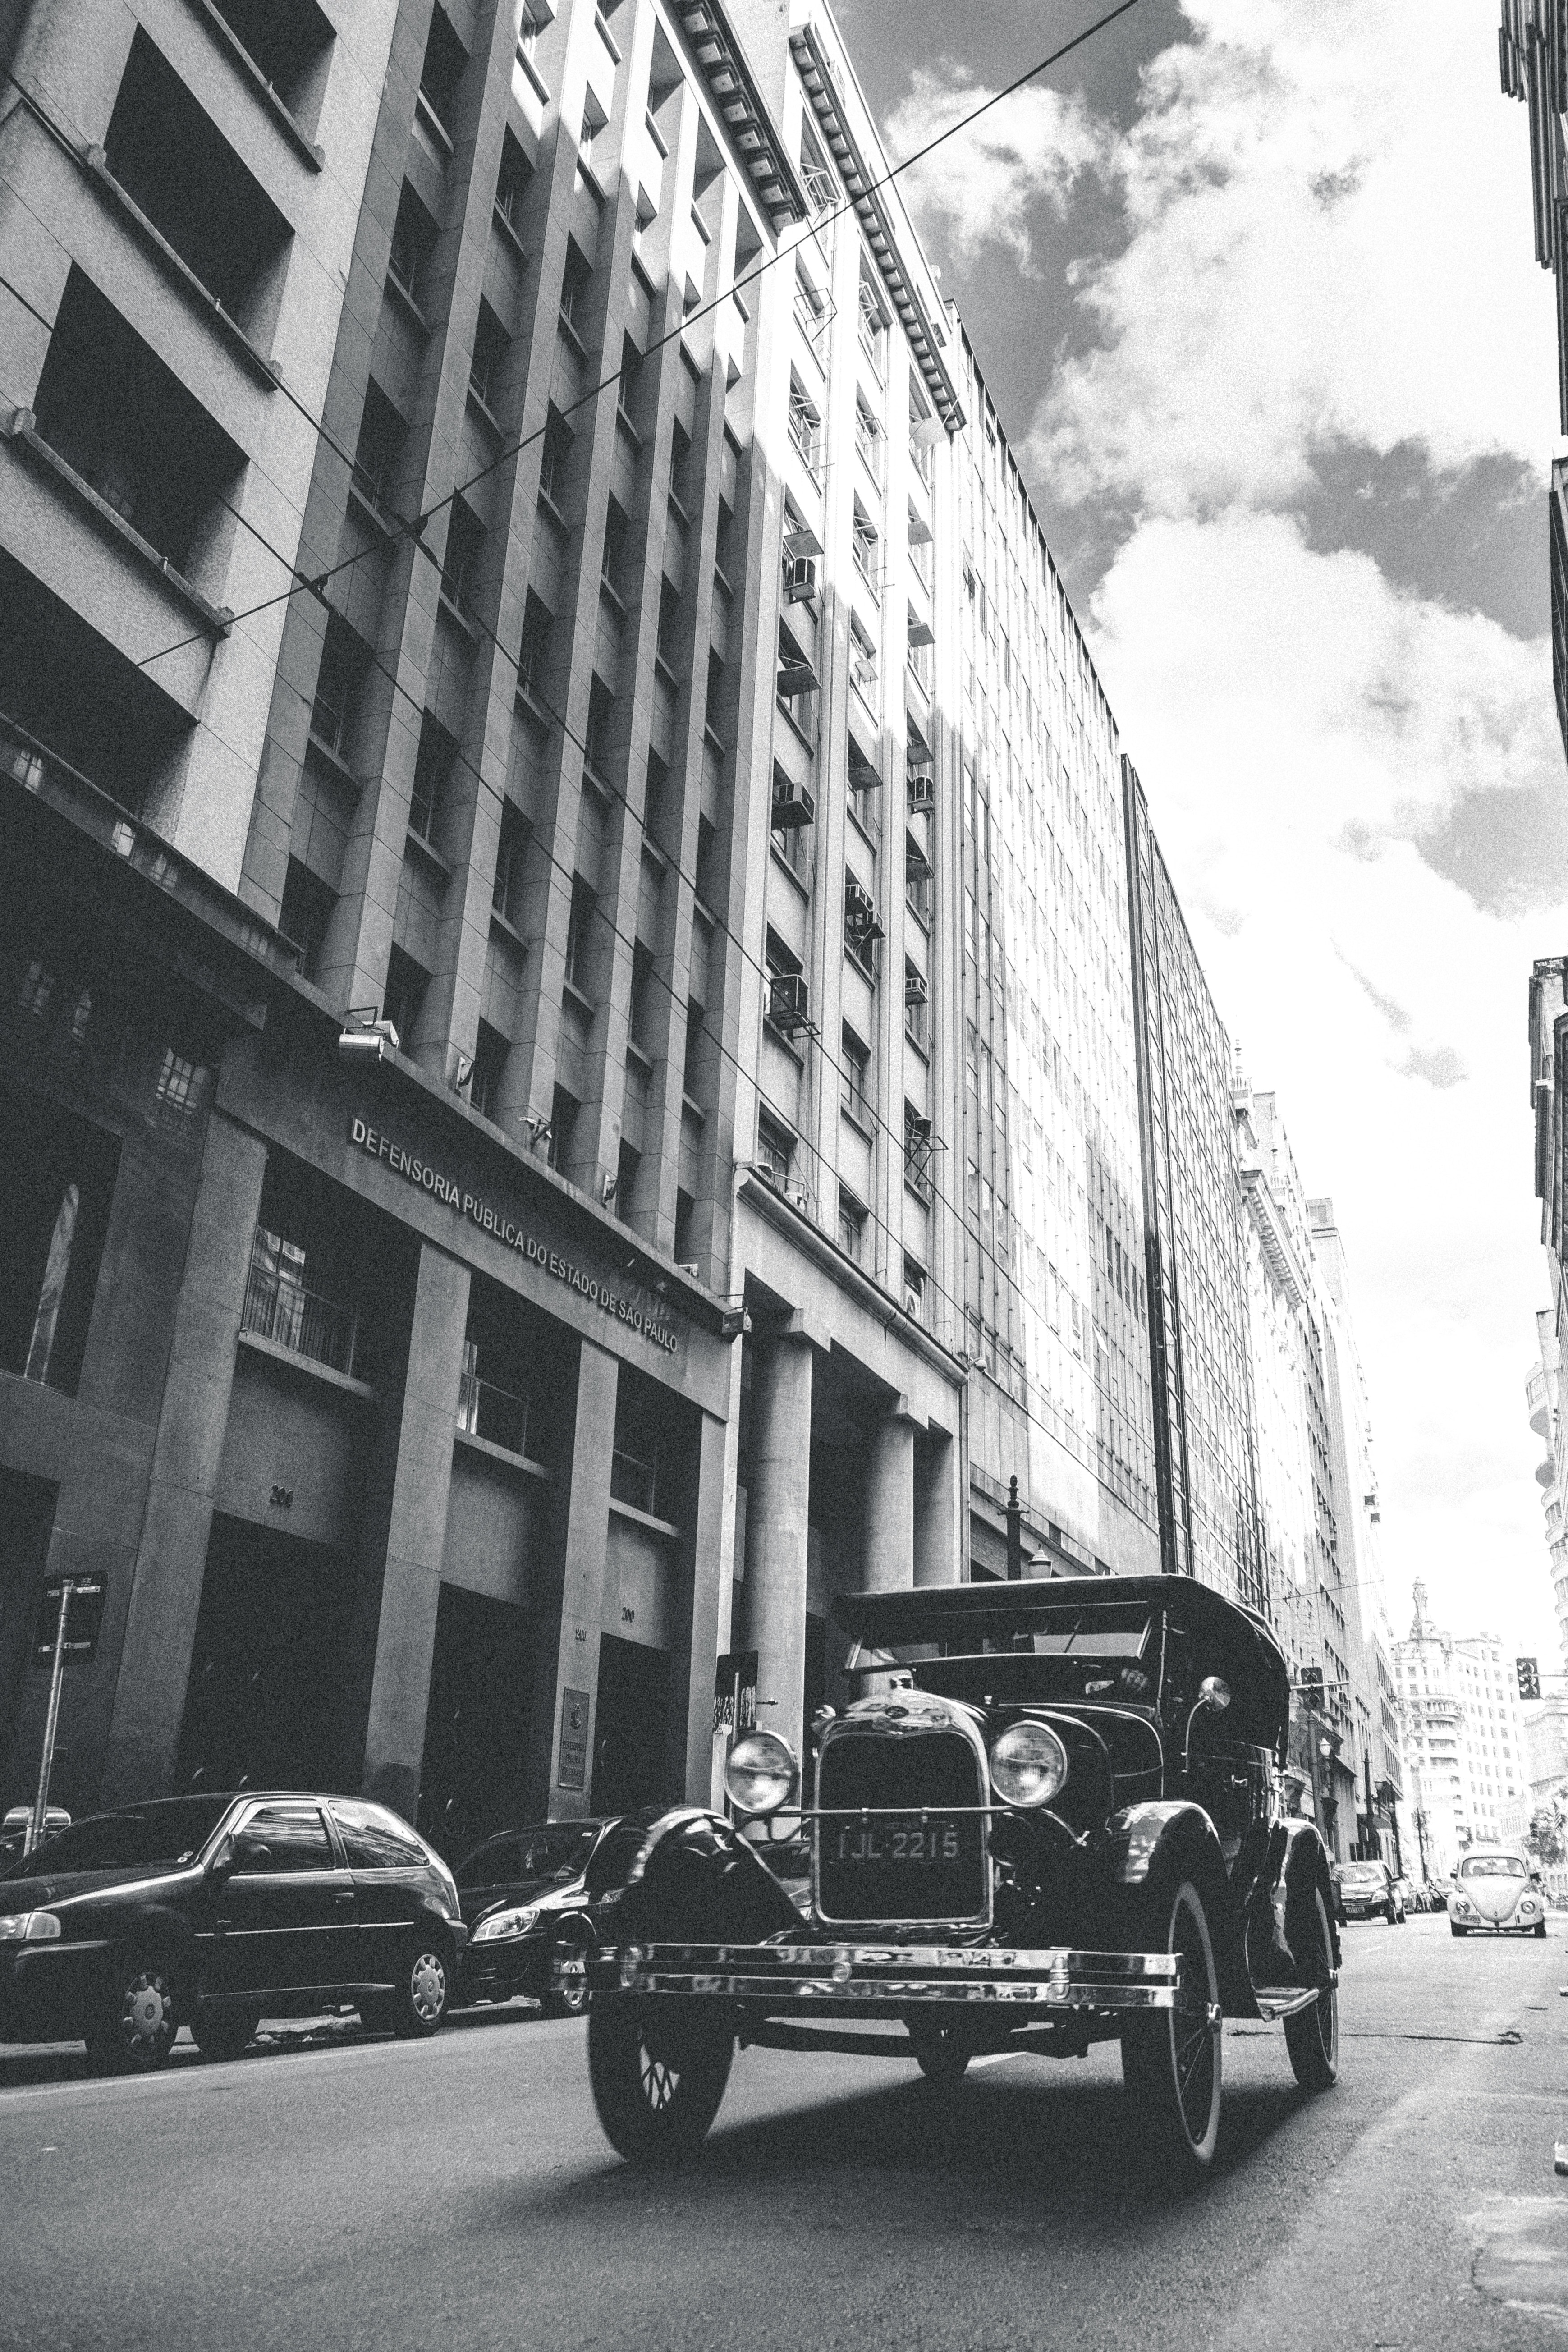
motor vehicle, vehicle, vintage car, car, classic, transport, architecture, street, antique car, downtown, classic car, building, ford motor company, city, monochrome, road